Guy Williams (actor)

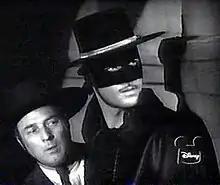

About this time, the Walt Disney Company was casting for "Zorro", a television series based on the character created in 1919 by Johnston McCulley: the young nobleman Don Diego de la Vega and his masked alter ego Zorro. To play the main character, the chosen actor would have to be handsome and have some experience with fencing. Walt Disney interviewed Guy Williams, telling him to start growing a mustache "neither very long or thick." The exclusive contract paid Williams the then very high wage of $2,500 per week, equivalent to $ in . Williams resumed his professional training in fencing with the Belgian champion Fred Cavens (who also trained Douglas Fairbanks, Errol Flynn and Tyrone Power), since the show required sword fights in most episodes. He also took guitar lessons with the famous Vicente Gomez. Williams' first appearance as Zorro was on the Disney anthology television series "The Fourth Anniversary Show", wherein he challenged the notion that Zorro was a "fictional" character.